Maximiliano Hernández Martínez

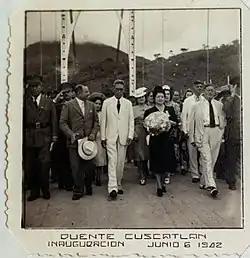
Martínez (center) at the inauguration of the Cuscatlán Bridge in 1942

On 23 January 1932, Martínez published a manifesto regarding the rebellion in the "Diario Oficial", the government's official newspaper. In the manifesto, he stated it was necessary to "suffocate [the rebels] with a strong hand" ("") and promised to restore peace and constitutional order. The following day, the government declared martial law, and the army was mobilized to crush the rebellion. By 25 January, the rebellion had been suppressed, and the army had regained control of all the towns captured by the rebels. After the rebellion had been completely suppressed, the army began reprisals against peasants in western El Salvador, especially targeting the Pipil. The indiscriminate killing of civilians continued until mid-February 1932, once the government determined the region had been sufficiently pacified. As the killings disproportionately affected the Pipil population, some scholars have referred to the event as an ethnocide or a genocide.